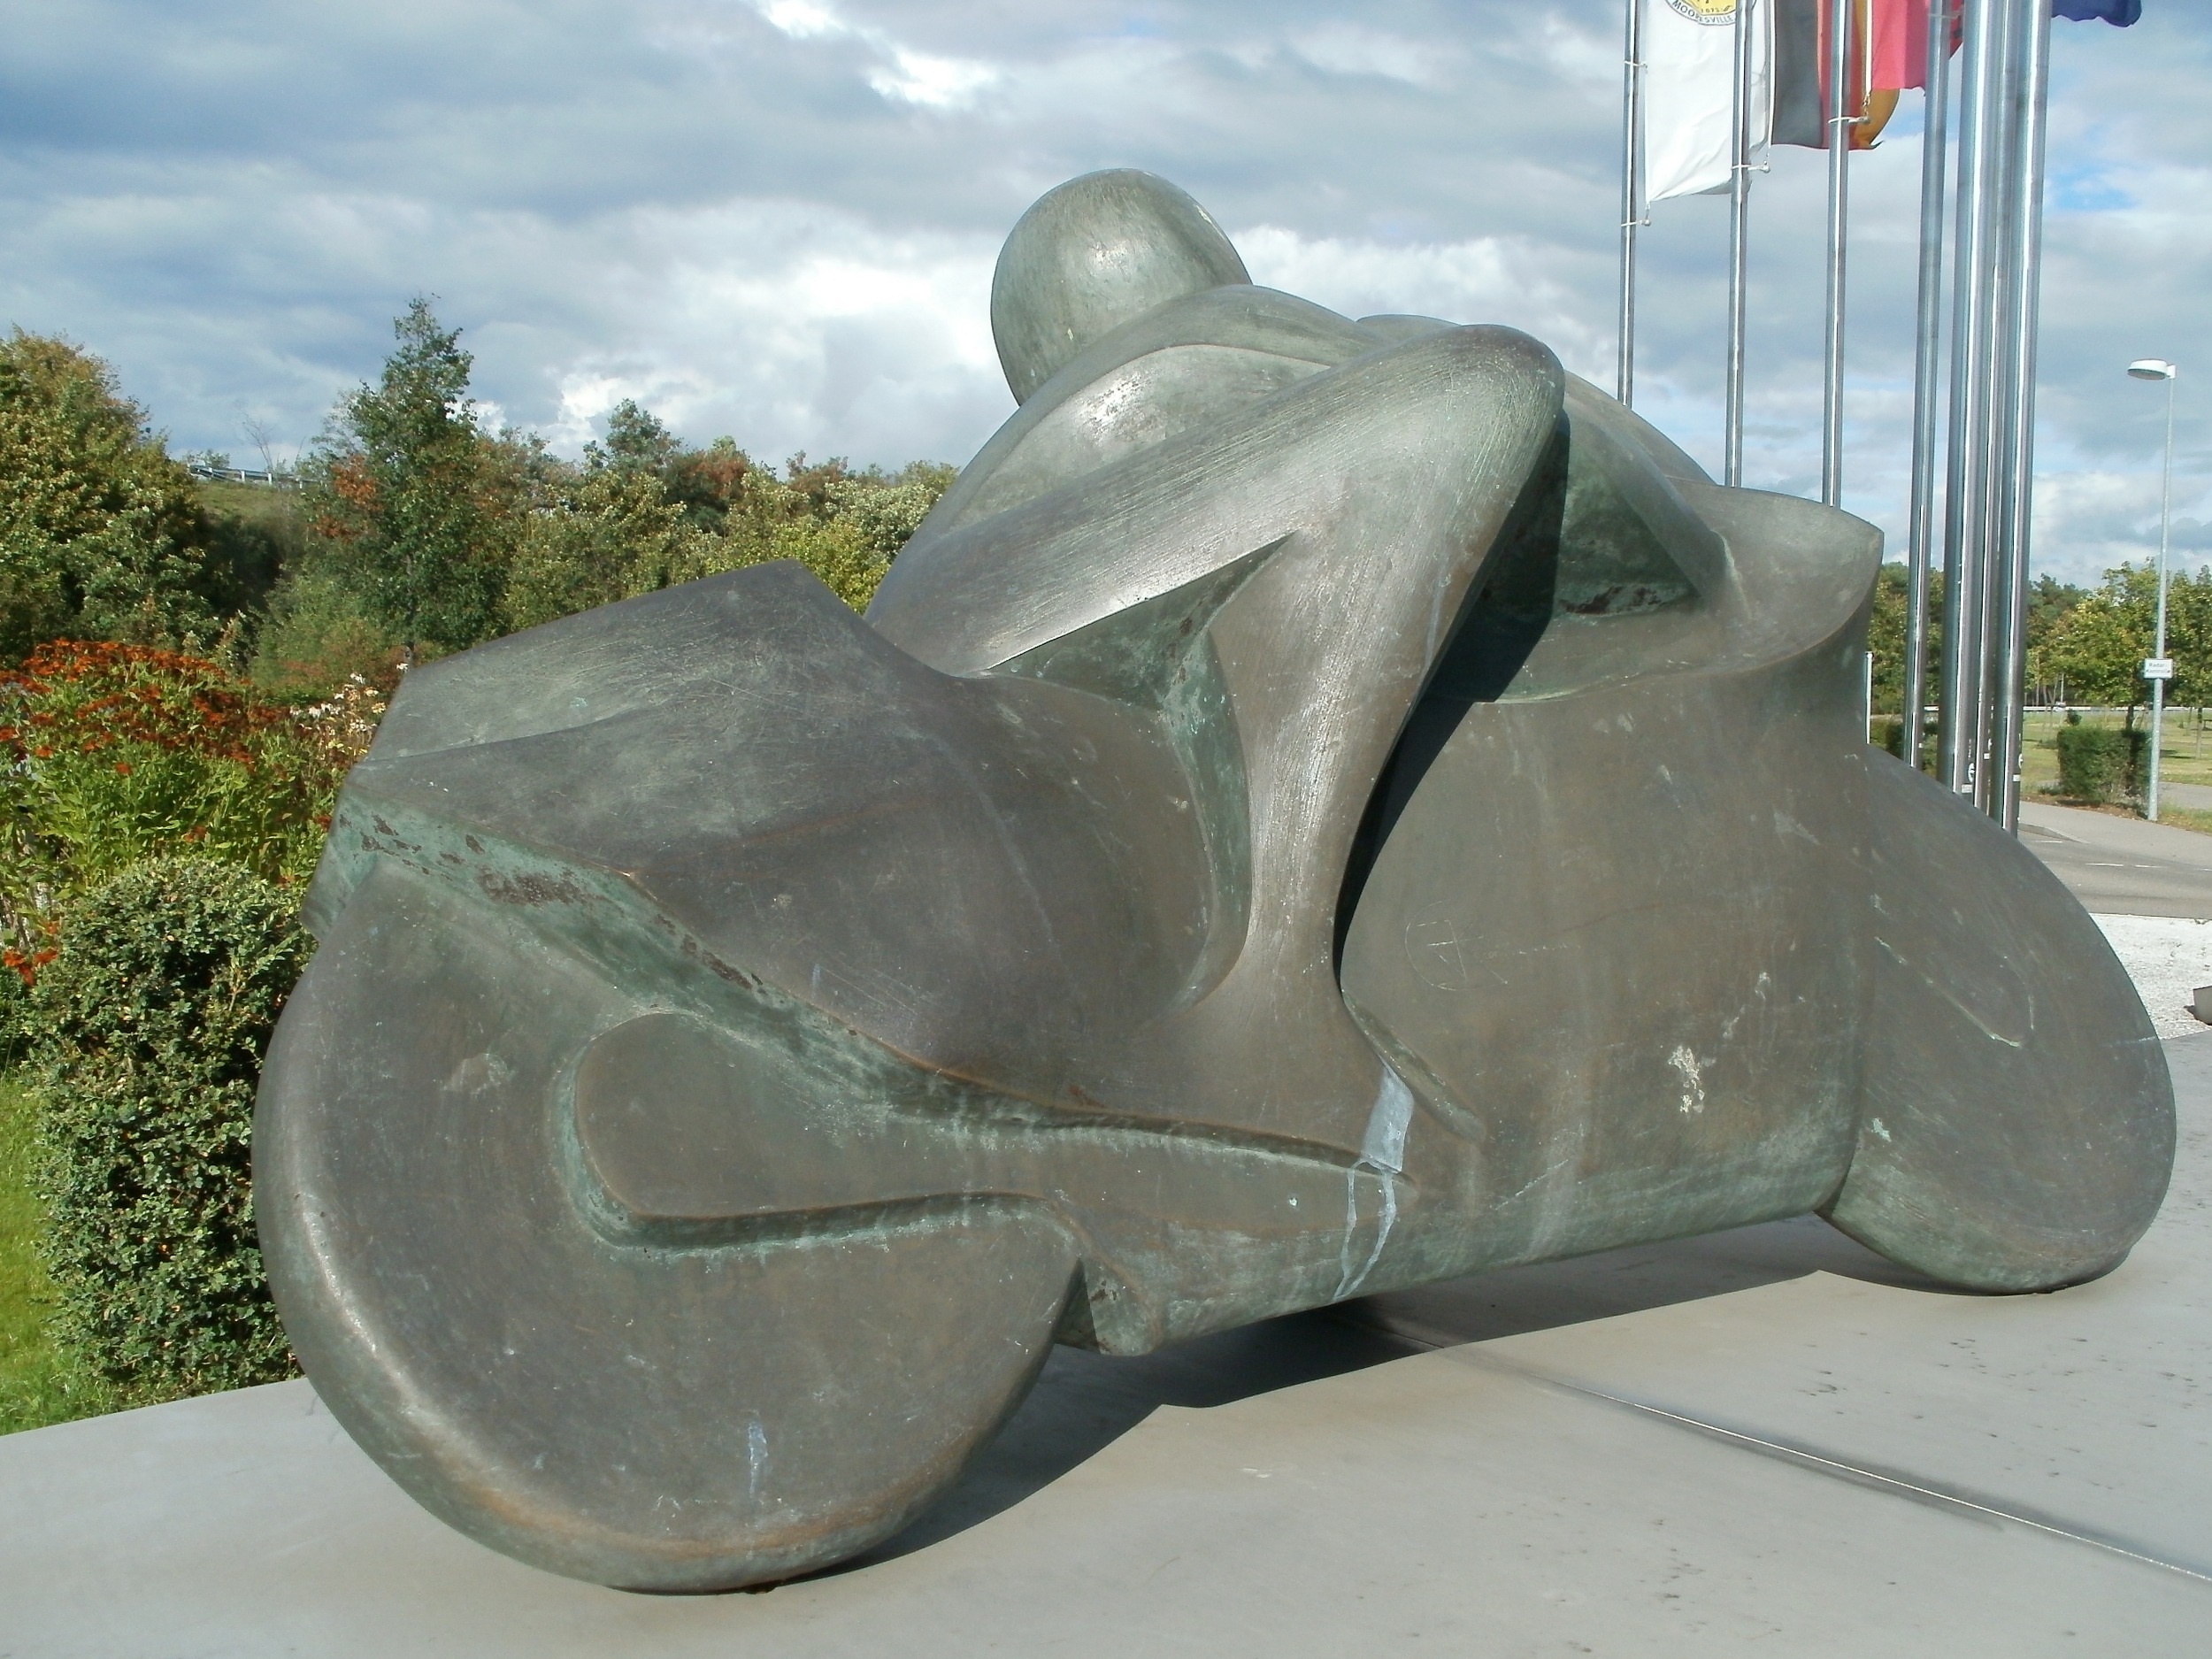
rock, bike, monument, rider, statue, vehicle, motorcycle, metal, motorbike, material, race, sculpture, memorial, power, art, dynamic, bronze, race track, driver, stone carving, hockenheim, nonbuilding structure